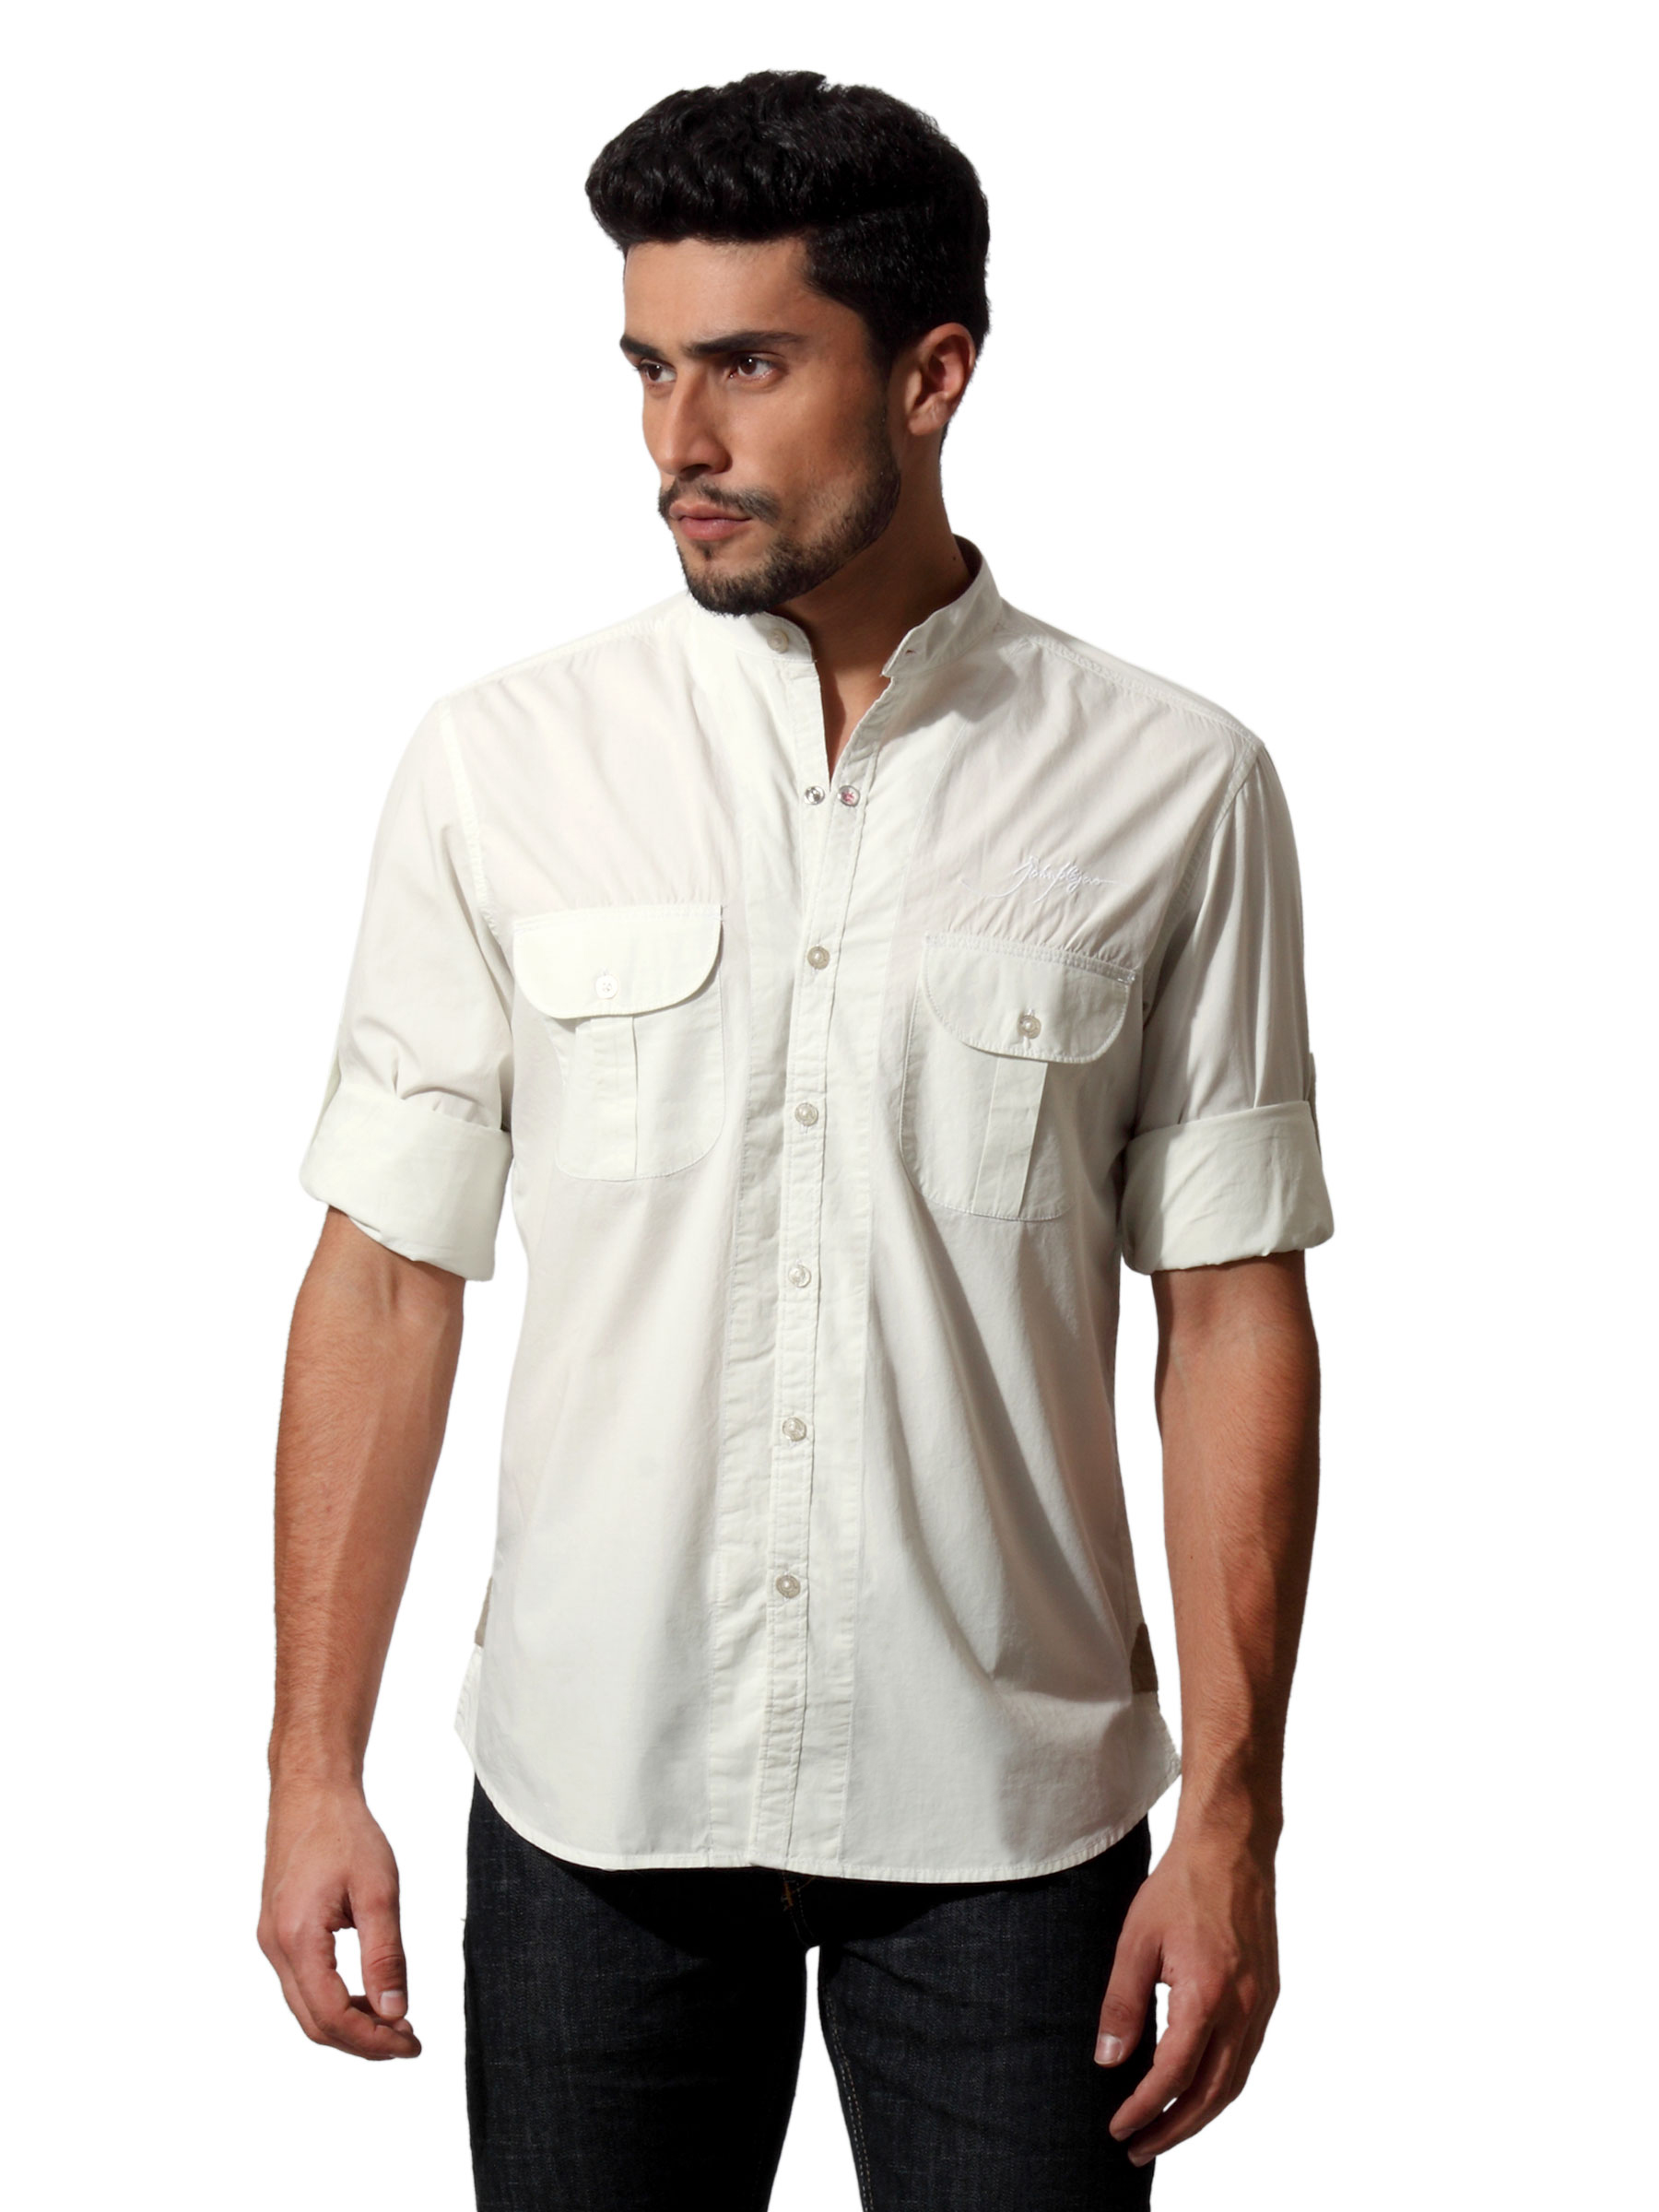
John Players Men Solid White Shirt
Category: Apparel / Topwear / Shirts
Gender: Men
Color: White
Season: Summer 2012
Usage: Casual